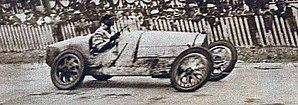
Meo Constantini vainqueur du Grand Prix d'Espagne 1926, sur Bugatti Type 35.
Le Grand Prix automobile d'Espagne 1926 est un Grand Prix qui s'est tenu sur le circuit de Lasarte le 25 juillet 1926.